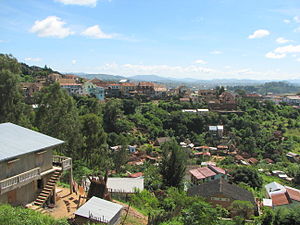
Fianarantsoa
Udsigt over Fianarantsoa
Fianarantsoa er en by i den sydlige del af Madagaskar, med et indbyggertal på cirka 144.000. Byen er hovedstad i en provins af samme navn.